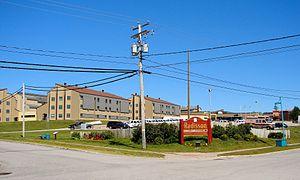
Radisson est une localité de la municipalité québécoise d'Eeyou Istchee Baie-James en Jamésie, dans la région administrative du Nord-du-Québec. Elle est bâtie sur la rive sud de la Grande Rivière et se trouve à quelques kilomètres seulement de la limite sud du district arctique québécois du Nunavik. À ce titre, la localité de Radisson est la communauté francophone la plus nordique du Québec, de toute l'Amérique et du monde ; elle est également, au Québec, la seule communauté non autochtone au nord du 53ᵉ parallèle. Elle est située approximativement à mi-chemin entre Montréal et le village inuit de Salluit dans l'Arctique.